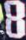
Number: 8